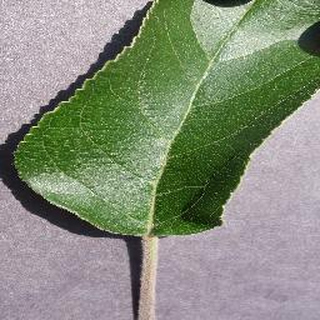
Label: healthy_apple